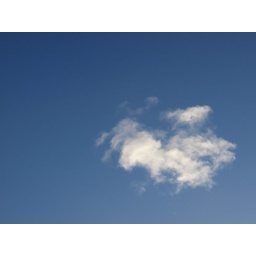
First blue sky in days